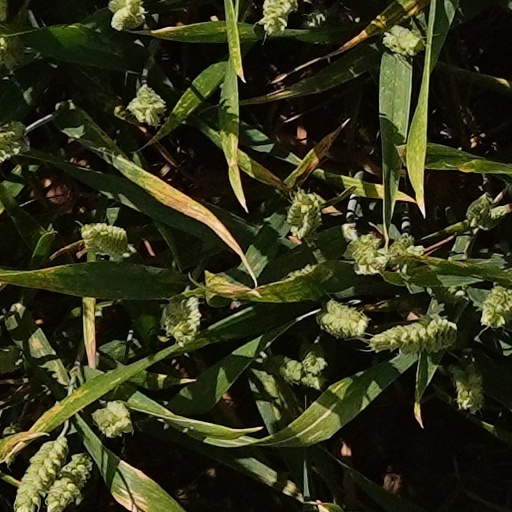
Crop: wheat